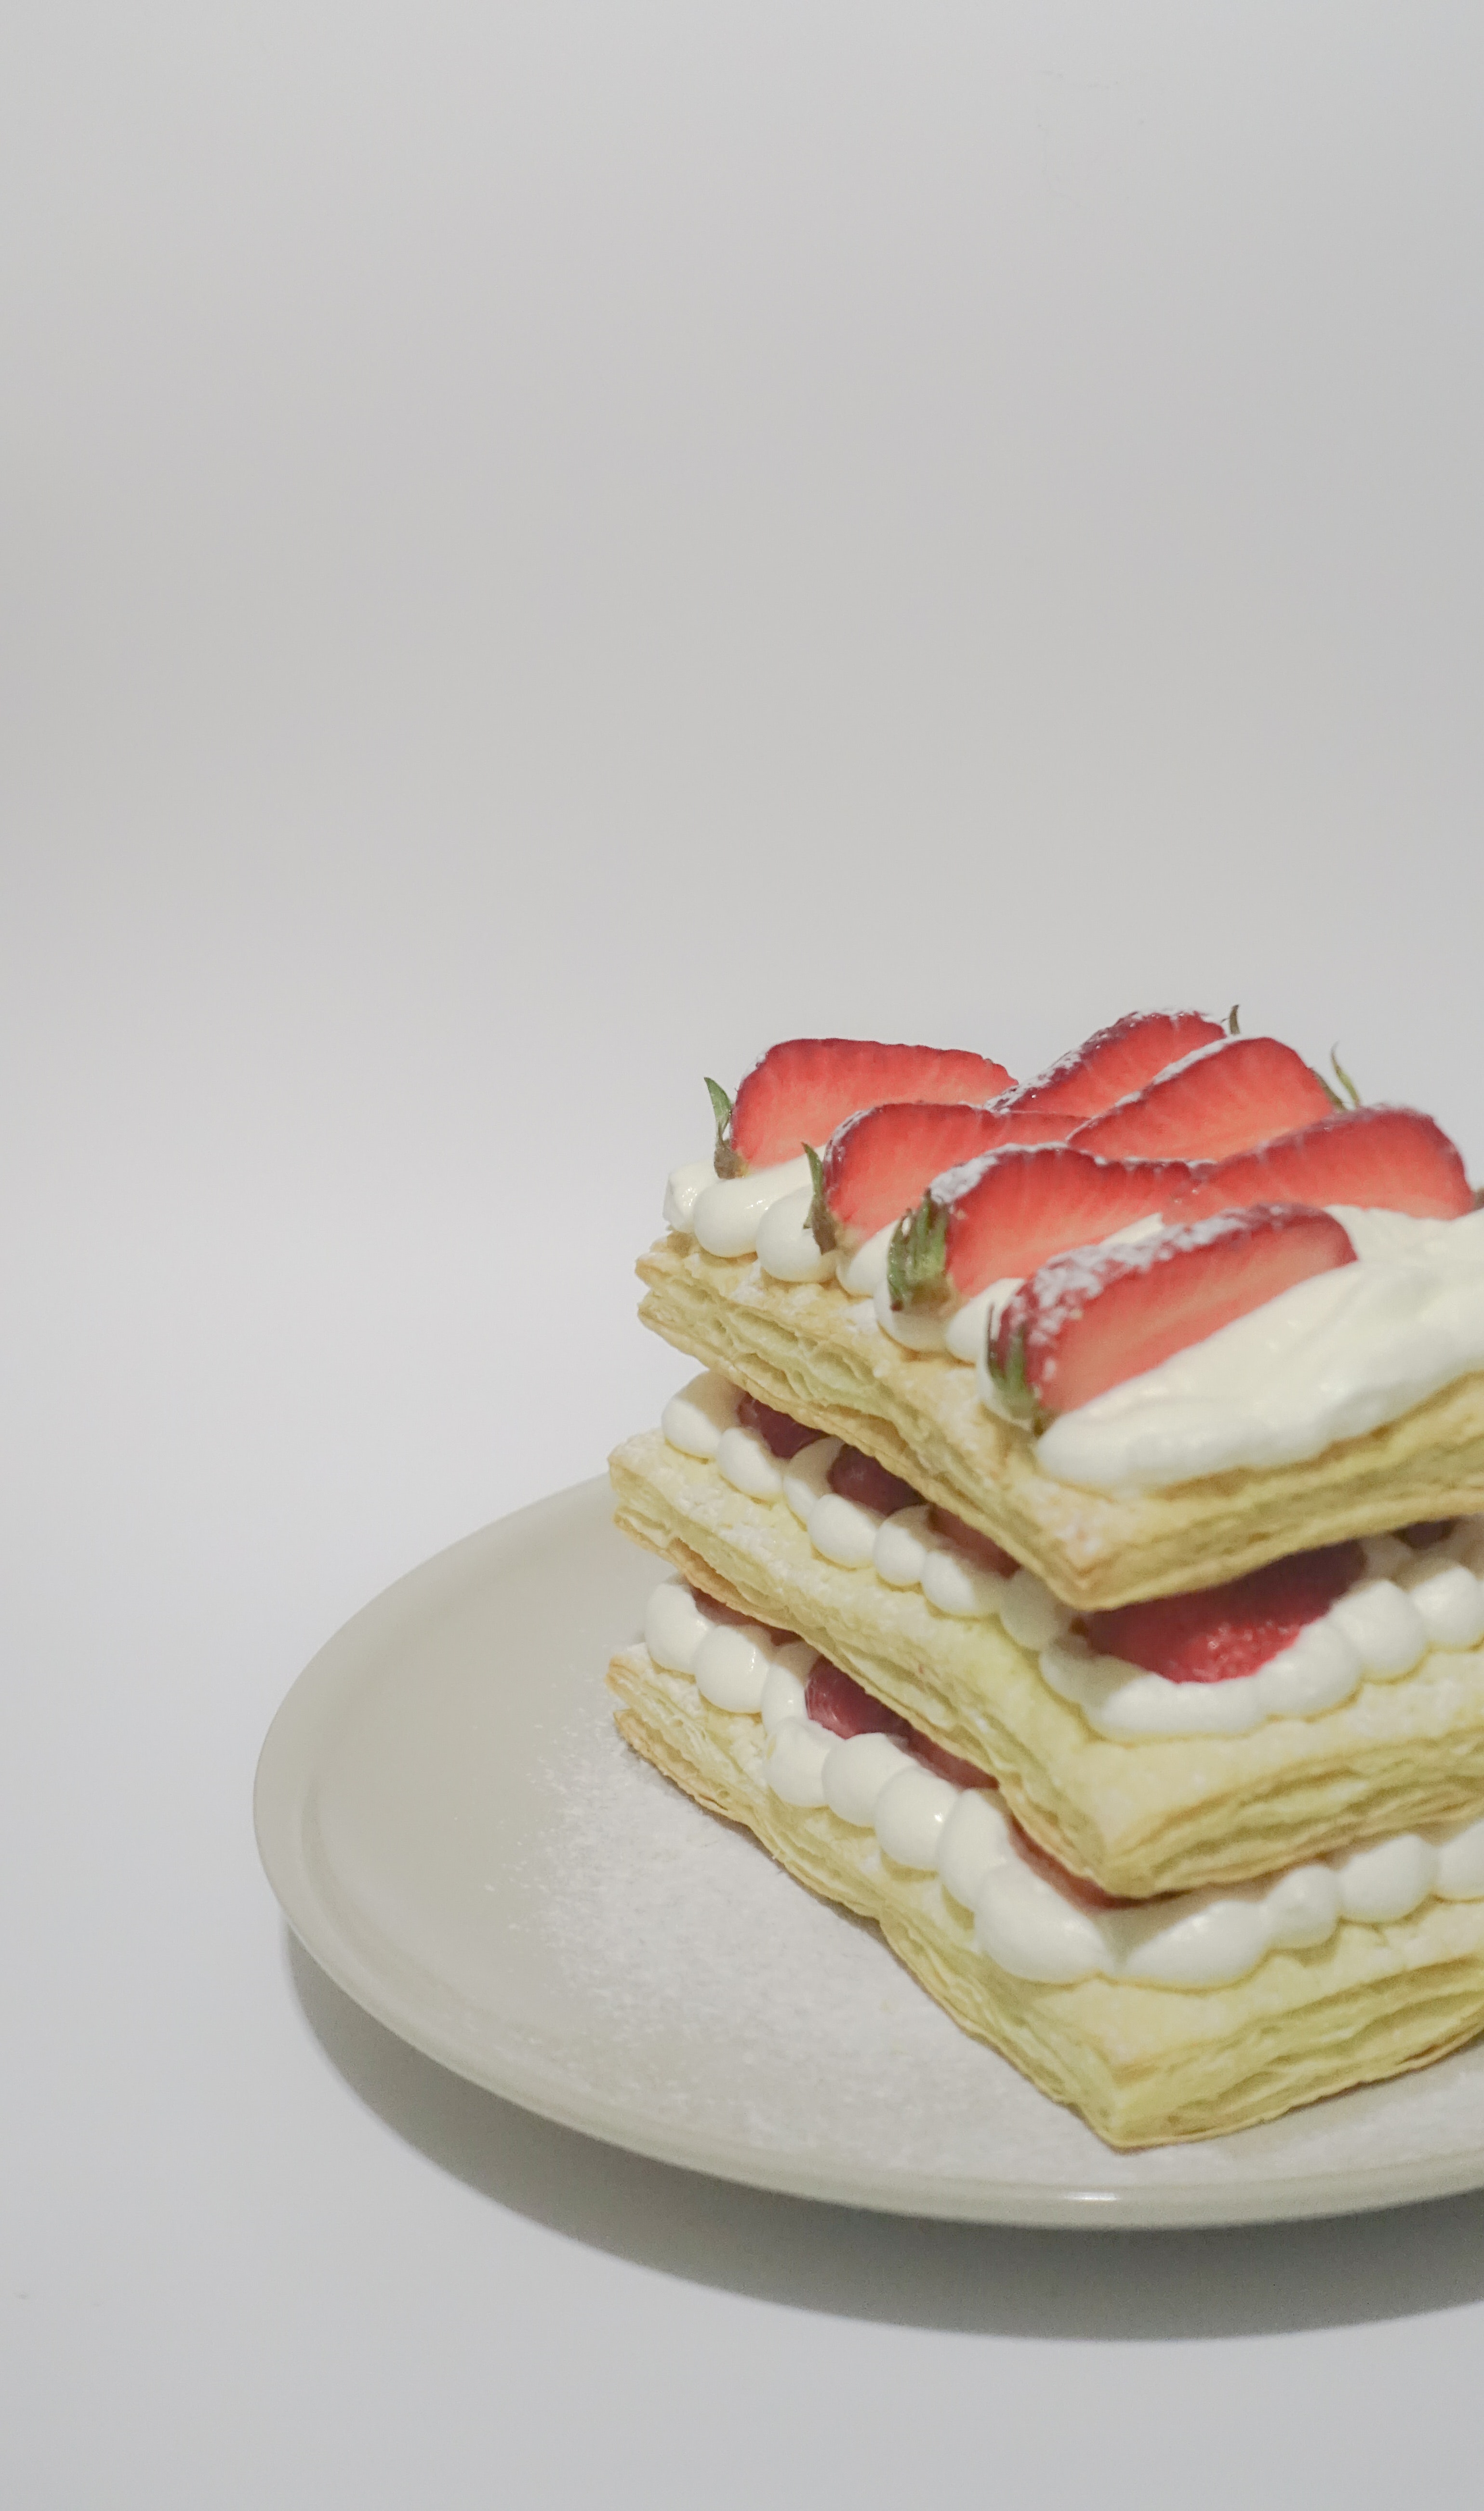
food, dish, cuisine, ingredient, strawberry, strawberries, dessert, baked goods, buttercream, mascarpone, mille feuille, cream, pancake, sweetness, whipped cream, pastry, produce, dairy, breakfast, pavlova